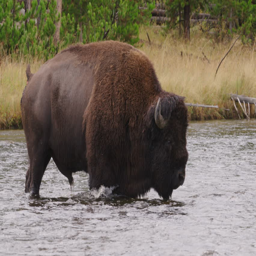
huge male bison crossing a river in slow motion -- stops to look at camera .